Watch

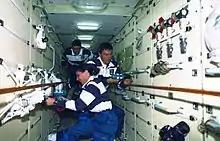
Astronaut Nancy J. Currie wears the Timex Ironman Triathlon Datalink model 78401 during STS 88.

Wristwatches and antique pocket watches are often appreciated as jewelry or as collectible works of art rather than just as timepieces. This has created several different markets for wristwatches, ranging from very inexpensive but accurate watches (intended for no other purpose than telling the correct time) to extremely expensive watches that serve mainly as personal adornment or as examples of high achievement in miniaturization and precision mechanical engineering.